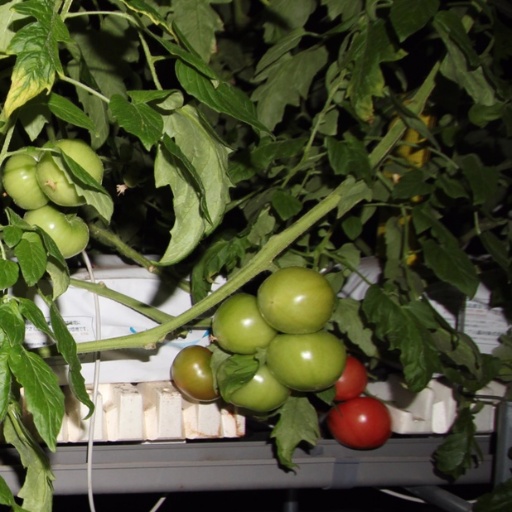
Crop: tomato